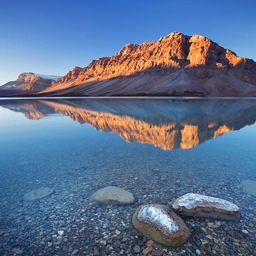
lake along tourist attraction at sunrise